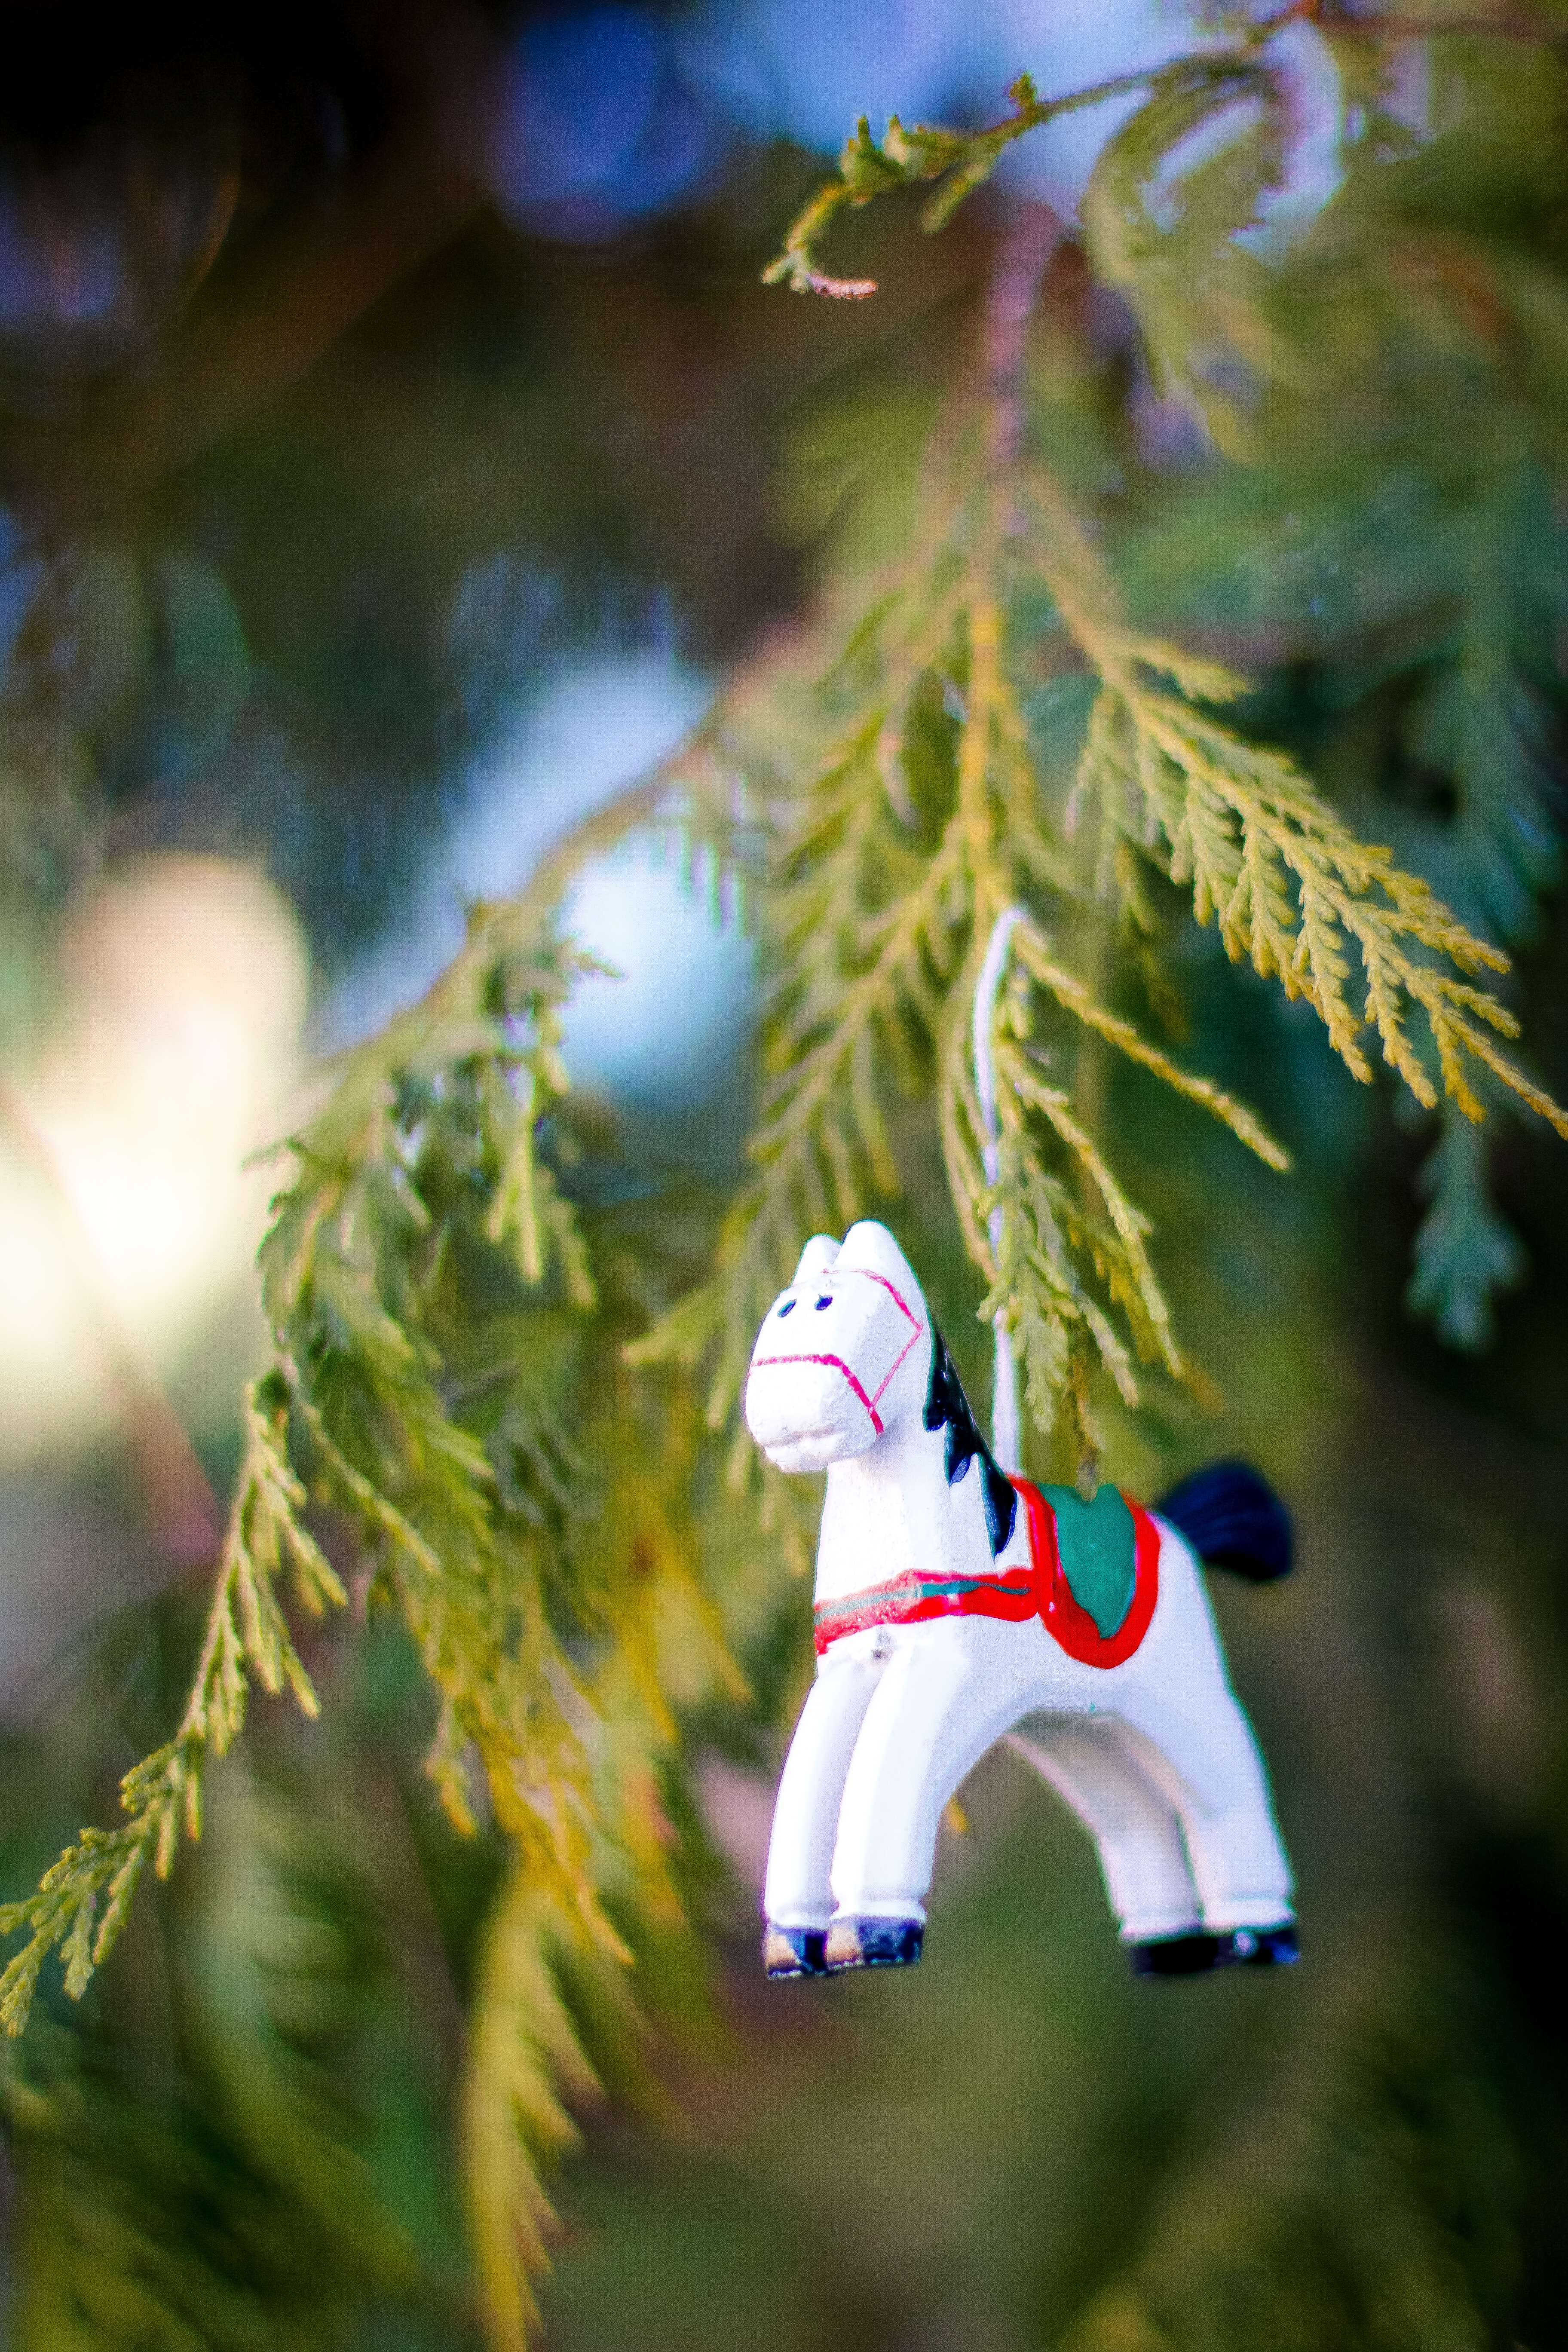
tree, nature, branch, snow, winter, light, blur, plant, leaf, flower, celebration, decoration, food, green, color, evergreen, autumn, hanging, christmas, flora, still life, christmas tree, ribbon, season, christmas decoration, outdoors, bright, woody plant, land plant